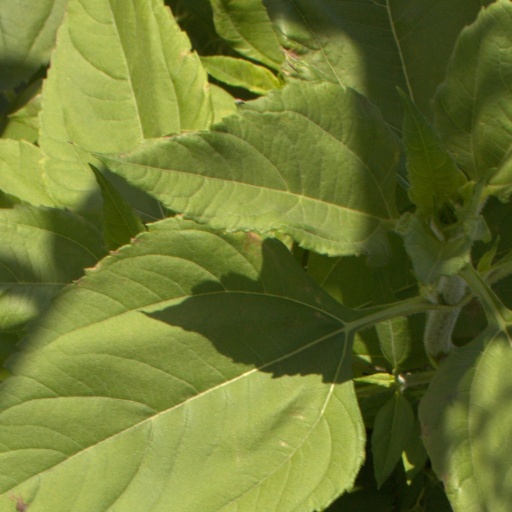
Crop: Jerusalem artichoke